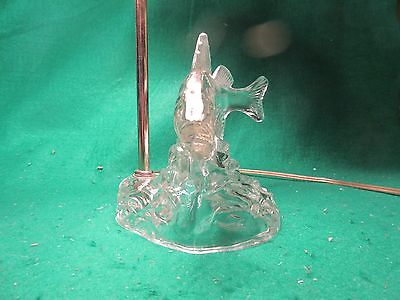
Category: lamp